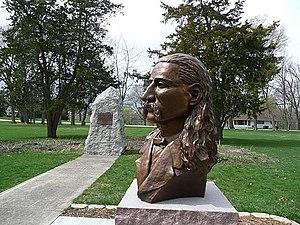
Wild Bill Hickok Memorial est un site historique géré par Illinois Historic Preservation Agency.